Lucanus cervus

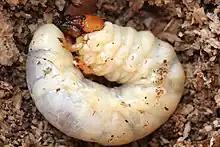
Mature larva

The work of entomologist Charlie Morgan during the late 1970s discovered that the pupae of the stag beetle live in the soil for about 3 months, then emerge in summer to awkwardly fly off to mate. Adults suck up the liquids of nectar, fallen fruit, and tree sap. Their slow, lumbering flight, usually at dusk, makes a distinctive low-pitched buzzing sound. The males fly more readily than the females.